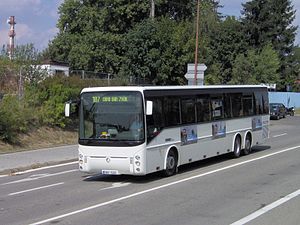
Renault Arés
Irisbus Arés 15M
Renault Arés var en busmodel fra Renault Bus, som kom på markedet i oktober 1999.